Crystal Mall Rajkot

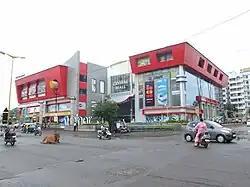
Crystal Mall Rajkot Road Side View

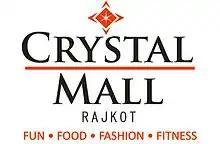
Crystal Mall Rajkot Logo

Crystal Mall is a shopping mall located in Rajkot in Gujarat State of India. It is located on western part of Rajkot City on main Kalawad Road. Gandhi Realty owns and manages the Crystal Mall. The mall opened its doors to the public on 28 September 2009.